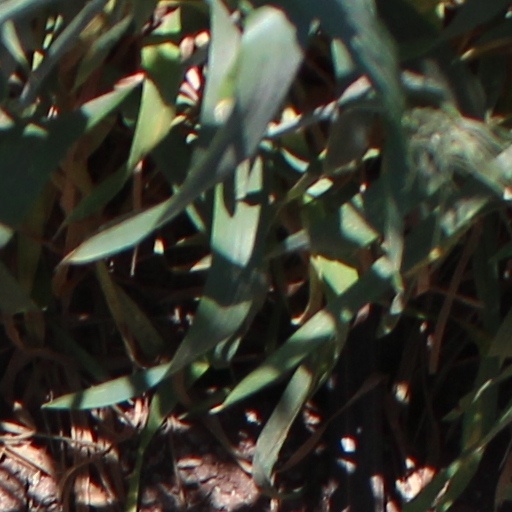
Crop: wheat